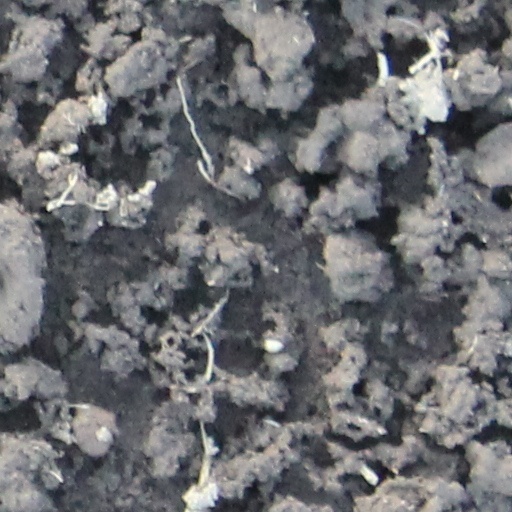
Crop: wheat